Octant (instrument)

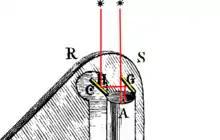
Details of the mirrors on Newton's reflecting quadrant, showing the light paths (red) through the instrument. This image is turned 90° anticlockwise relative to the one above.

With the two mirrors parallel, the index reads 0°. The view through the telescope sees directly ahead on one side and the view from the mirror G sees the same image reflected from mirror H (see detail drawing to the right). When the index arm is moved from zero to a large value, the "index mirror" reflects an image that is in a direction away from the direct line of sight. As the index arm movement increases, the line of sight for the index mirror moves toward S (to the right in the detail image). This shows a slight deficiency with this mirror arrangement. The horizon mirror will block the view of the index mirror at angles approaching 90°.